Sachsenhausen (Nordbahn) station

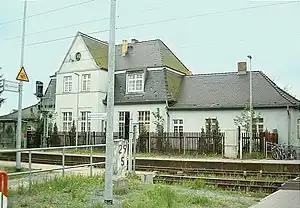
2006

Sachsenhausen (Nordbahn) station is a railway station in the Sachsenhausen district in the town of Oranienburg, located in the Oberhavel district in Brandenburg, Germany.